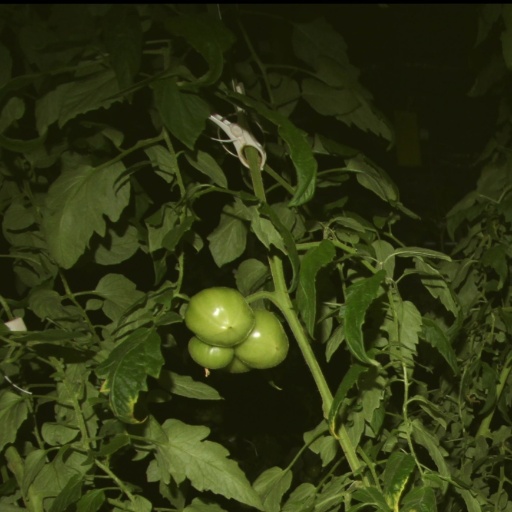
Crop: tomato